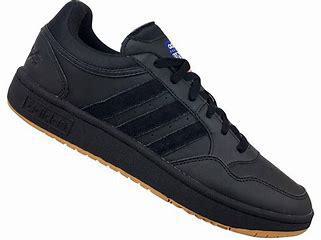
Brand: adidas
Model: NEO Hoops 2 Skate